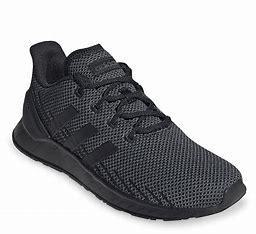
Brand: Adidas
Model: Questar Flow